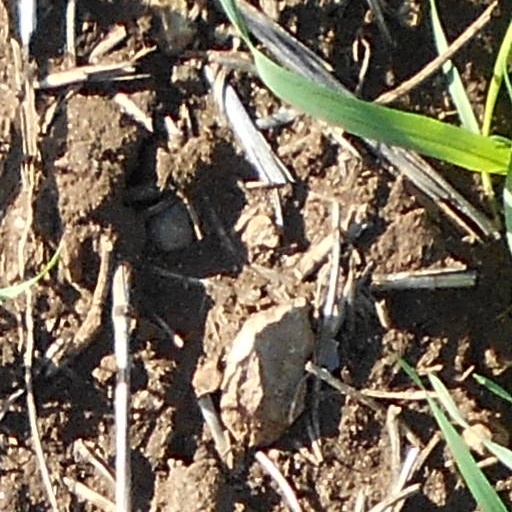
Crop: wheat